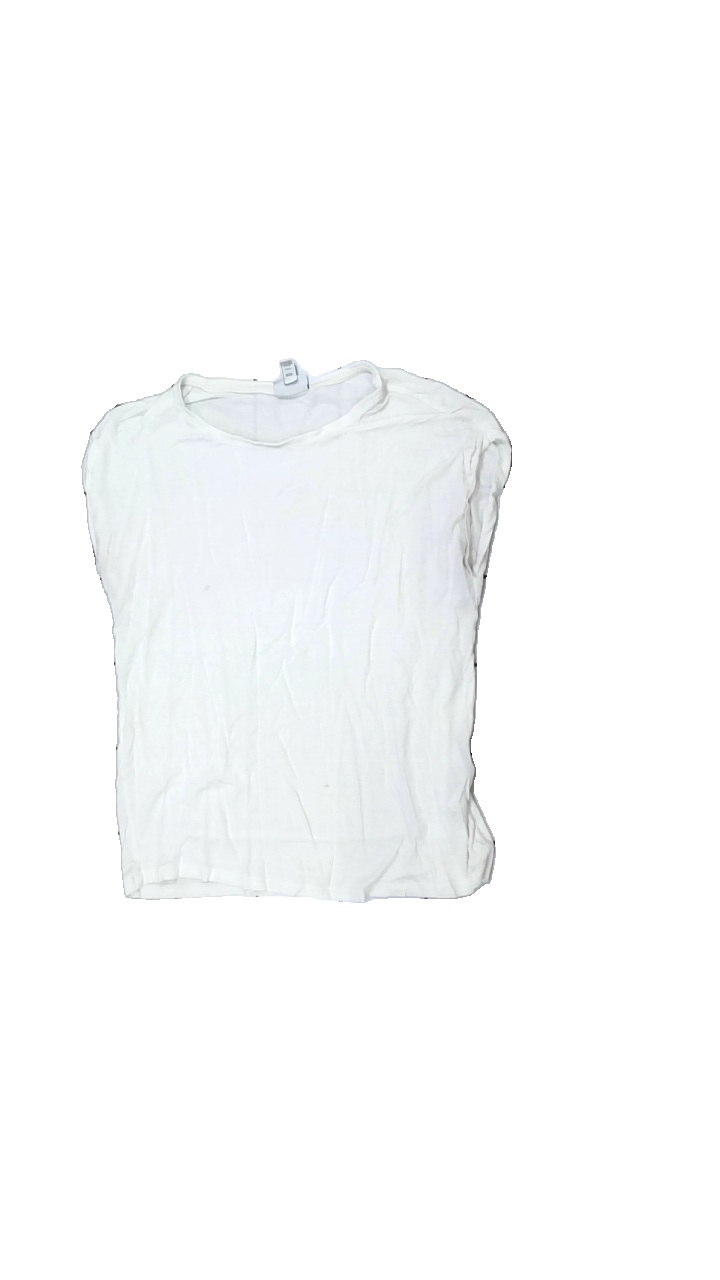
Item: T-shirt (Ladies)
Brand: Vero Moda
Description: vit t-shirt
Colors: White
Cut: C-collar
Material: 100% viskos
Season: All
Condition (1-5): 1
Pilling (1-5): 4
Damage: gul i krage
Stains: Major
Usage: Recycle
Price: <50